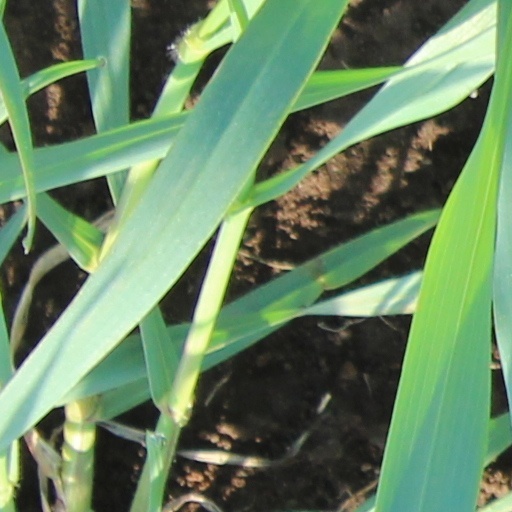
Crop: wheat